The Captains (film)

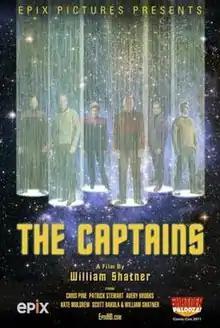
Official poster

The Captains is a 2011 feature documentary that follows actor William Shatner through interviews with the other actors who have portrayed starship captains in five other incarnations of the "Star Trek" franchise. Shatner's subjects discuss their lives and careers before, during, and after their tenure with "Star Trek". They explore the pressures, stigmas, and sacrifices that accompanied their roles and their larger careers. The film makes use of conversations, personal observations, interviews, and archival footage.